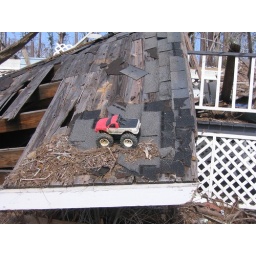
Fallen roof debris from a home destroyed by Katrina, Waveland, Mississippi. Photo Feb 2006